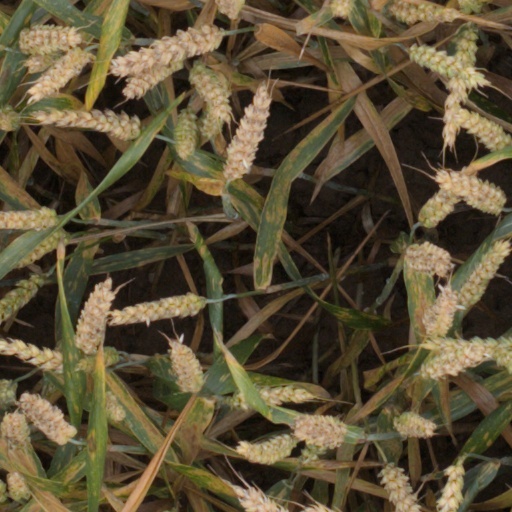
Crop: wheat